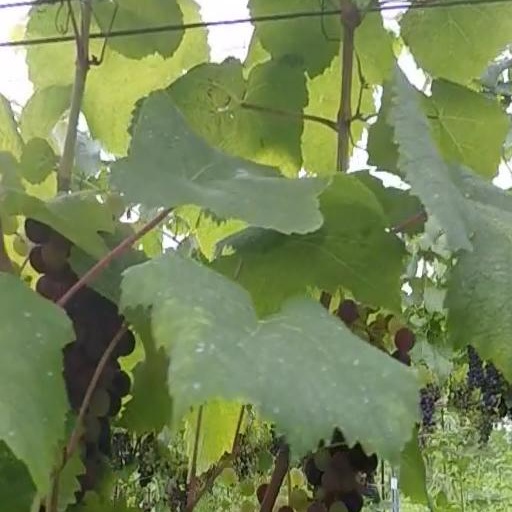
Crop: grape